Summerhill, County Meath

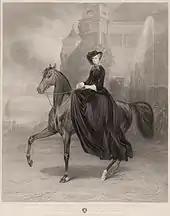
Equestrian portrait of Elisabeth at Possenhofen Castle, 1853

The ancient seat of the Norman-Irish Lynch family had been granted to Bishop Henry Jones for his services provided as Scoutmaster General to Cromwell's Army. Henry Jones, Church of Ireland Lord Bishop of Meath in 1661, sold Summerhill and many other townlands to Sir Hercules Langford.